Franciszek Vetulani

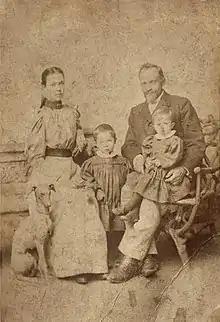
Franciszek Vetulani with his family.

He was born in Bochnia as the son of Michał Vetulani and Franciszka née Śliwińska. He had brothers Jan (1843–1918) and Roman (1849–1906) and sisters Aniela and Józefa. He attended Realschule and graduated with a maturity exam. Then he studied at the Lviv Polytechnic from 1873 until 1878. That year he obtained an engineer degree. He passed a second national exam. To learn, he travelled around Europe, visiting several countries including Germany and Czech Republic. He worked in Tarnów as a second-class engineer and in 1892 was made first-class engineer. Working as a clerk at the drainage office of the National Department in Lviv at the end of 1890s he was a director of the management office of the national branch of drainage in Tarnow. In 1911 as a senior engineer he was a head of construction-branches in Kraków. He obtained a title of construction engineer of the Austro-Hungarian Empire.